Gimme Shelter (1970 film)

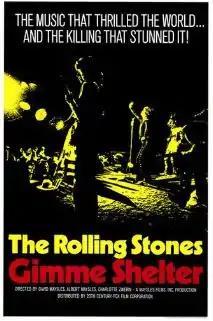
Original film poster

Gimme Shelter is a 1970 American documentary film directed by Albert and David Maysles and Charlotte Zwerin chronicling the last weeks of the Rolling Stones' 1969 US tour which culminated in the disastrous Altamont Free Concert and the killing of Meredith Hunter. The film is named after "Gimme Shelter", the lead track from the group's 1969 album "Let It Bleed". "Gimme Shelter" was screened out of competition as the opening film of the 1971 Cannes Film Festival.